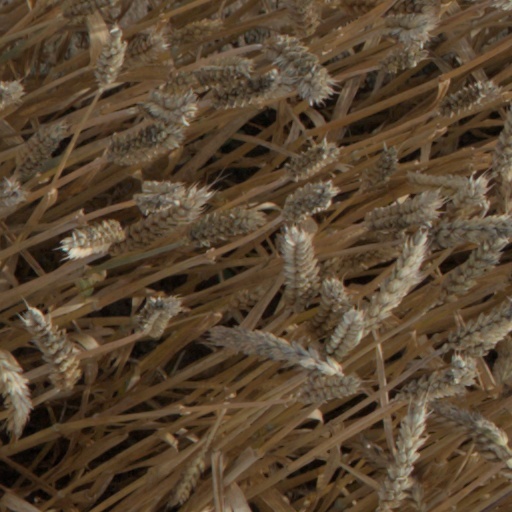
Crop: wheat